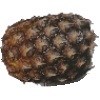
Label: Pineapple 1